Sergei Prokofiev

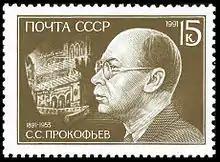
A Soviet stamp marking Prokofiev's centenary in 1991

Arthur Honegger said that Prokofiev would "remain for us the greatest figure of contemporary music", and the American scholar Richard Taruskin wrote of Prokofiev's "gift, virtually unparalleled among 20th-century composers, for writing distinctively original diatonic melodies". Yet for some time Prokofiev's reputation in the West suffered as a result of Cold War antipathies, and his music has never won from Western academics and critics the same esteem as Igor Stravinsky's and Arnold Schoenberg's, which had greater influence on younger musicians. Nonetheless, his unique approach to composition (which he reflected on significantly in autobiographical writings) continues to receive steady musicological examination.